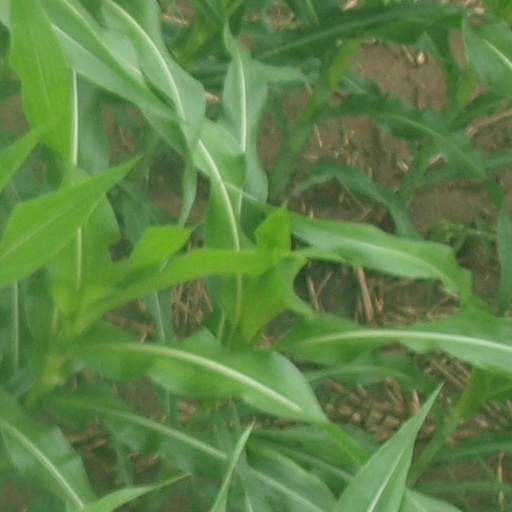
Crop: maize; corn